South Circular Road, Dublin

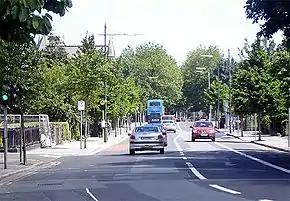
A section of the South Circular Road in Portobello, looking towards Harrington Street

Harrington Street (St. Kevin's) Catholic church was completed in 1871, and the Church of Ireland St. Kevin's in 1883. The Donore Presbyterian Church (now the Dublin Mosque) was built in 1884 (in the 1860s).